American Ninja 4: The Annihilation

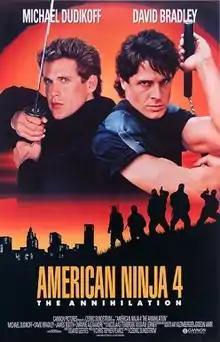
Theatrical release poster

American Ninja 4: The Annihilation is a 1990 American martial arts action film starring Michael Dudikoff, David Bradley, and James Booth. A sequel to "" (1989), it is the fourth installment in the "American Ninja" franchise, followed by "American Ninja V" (1993) and was directed by Cedric Sundstrom. The film marked Michael Dudikoff's final appearance in the "American Ninja" franchise.